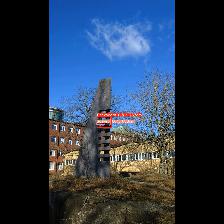
Label: NonHuman